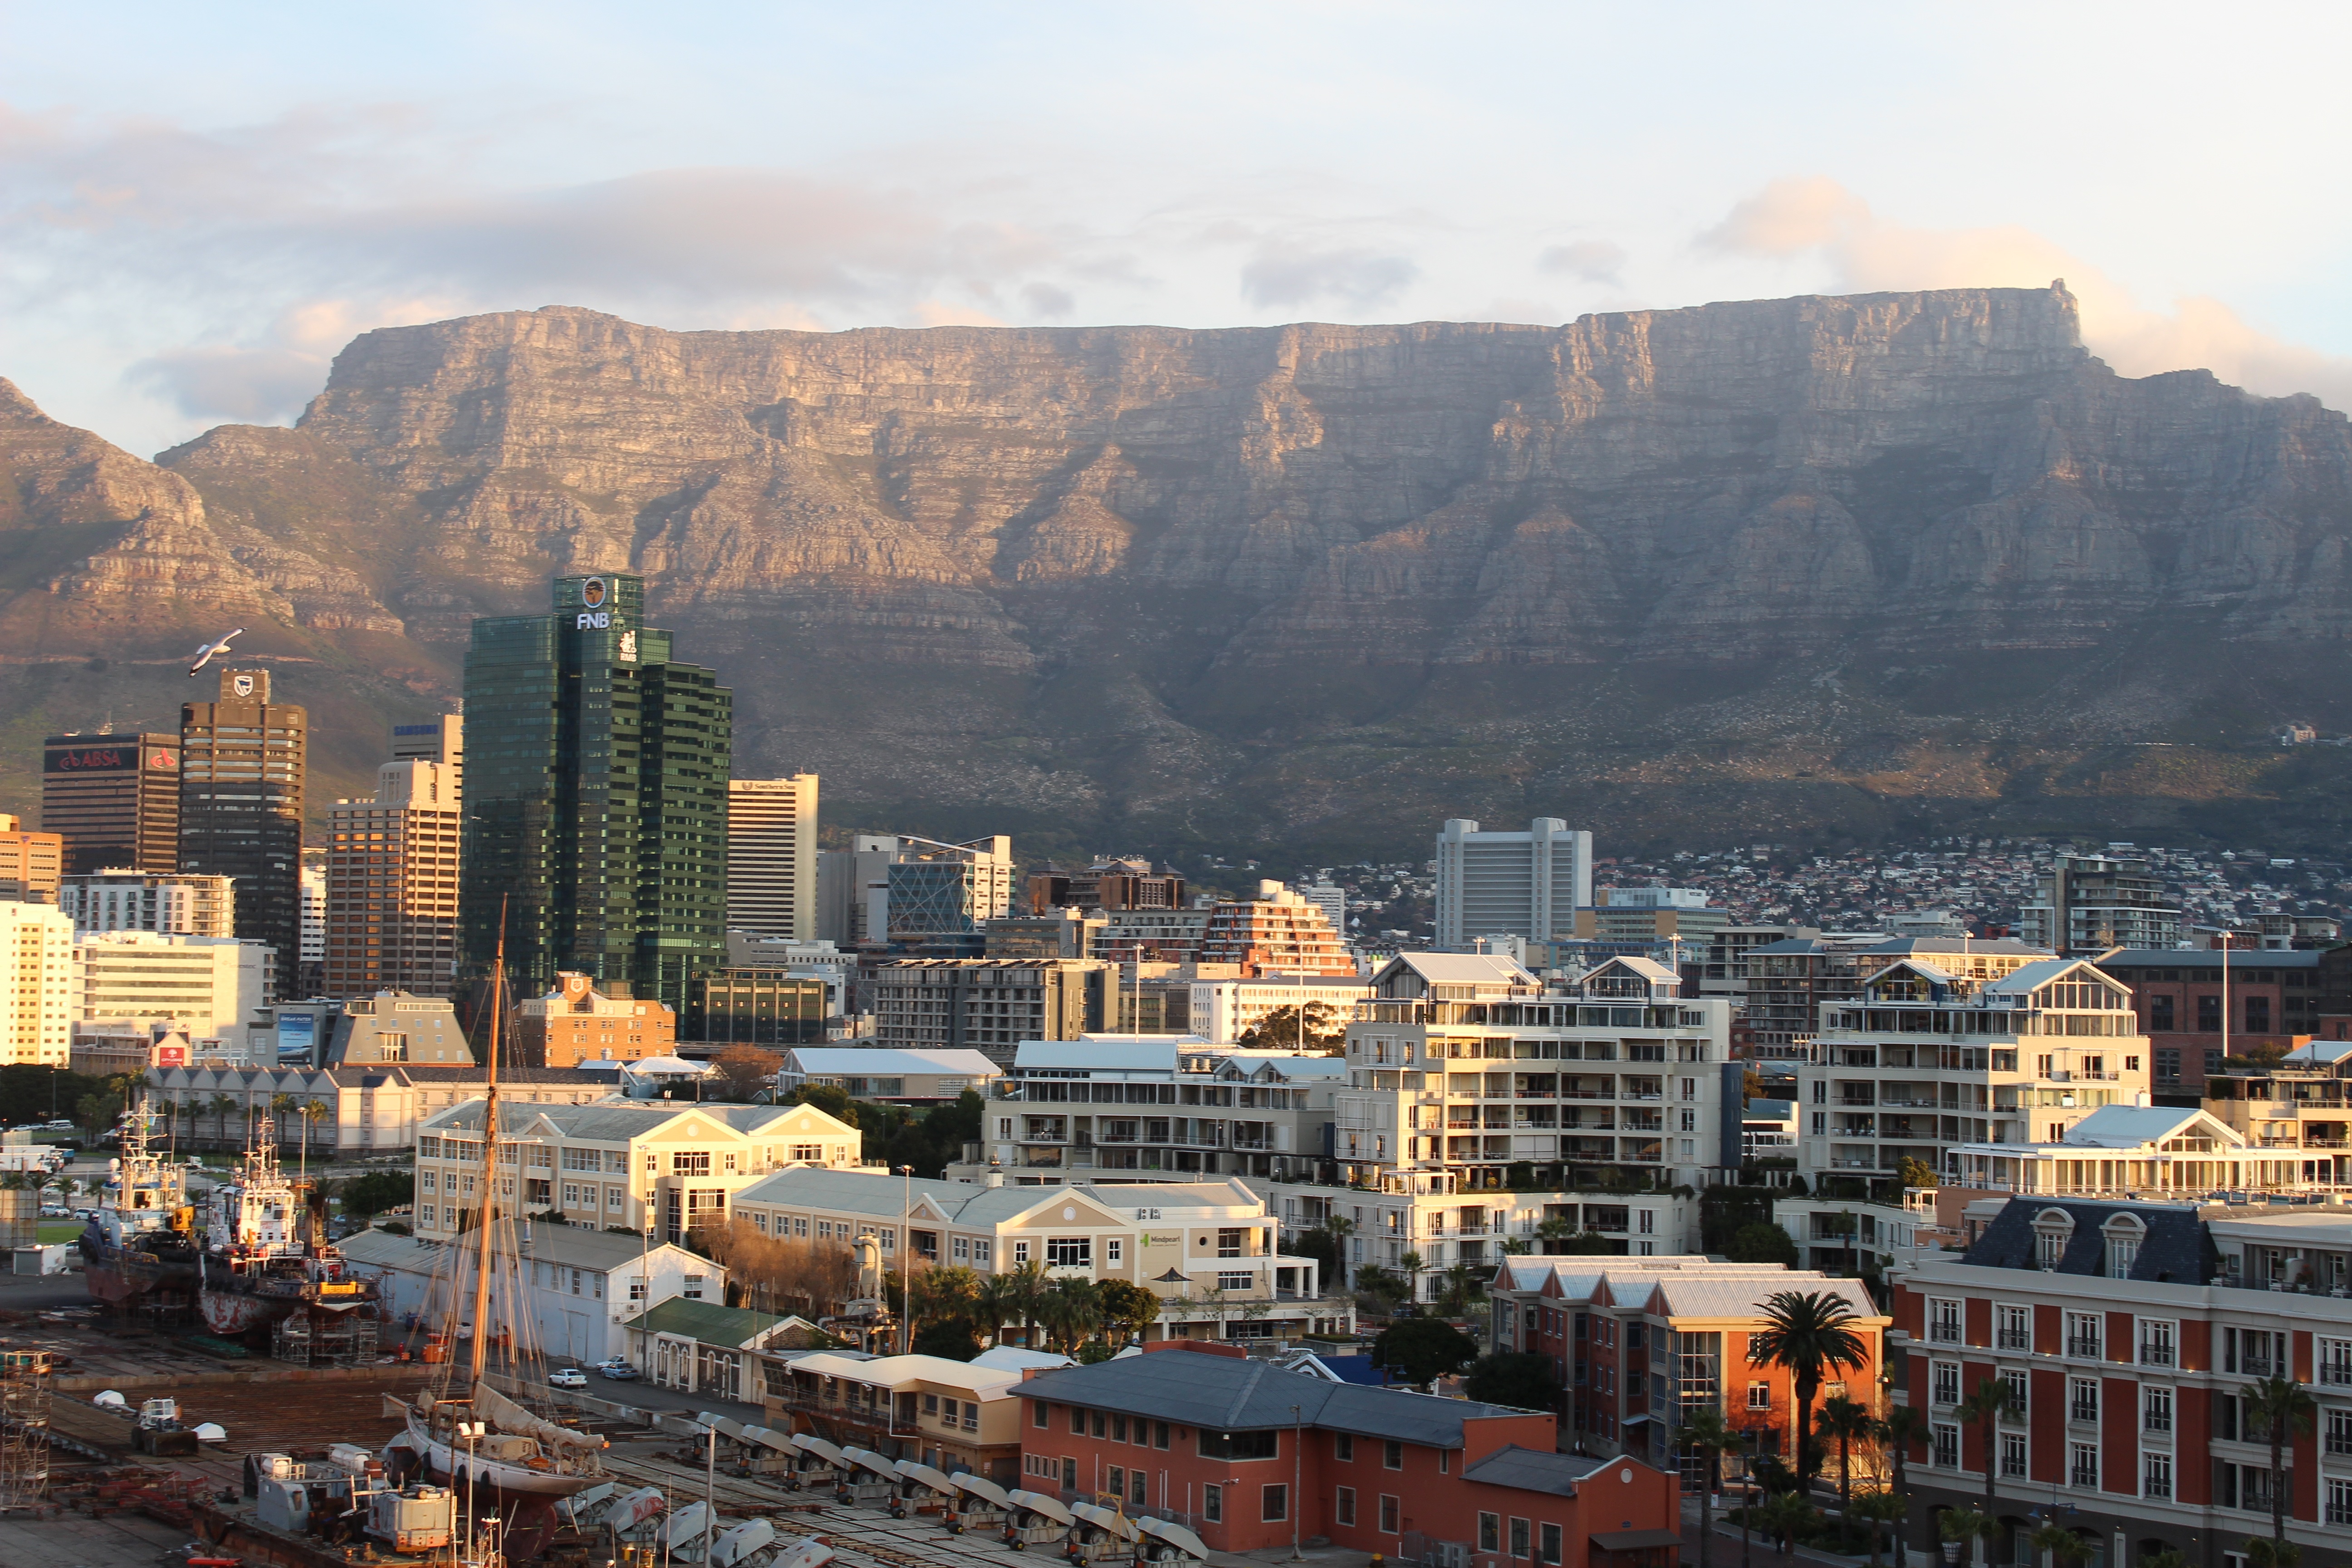
mountain, skyline, town, city, skyscraper, cityscape, panorama, downtown, africa, landmark, tourism, table mountain, cape, metropolis, south africa, cape town, aerial photography, urban area, geographical feature, human settlement, metropolitan area